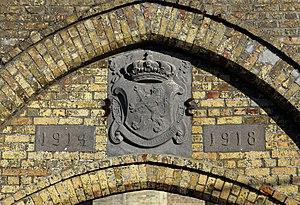
Oeren (commune d'Alveringem, province de Flandre Occidentale, Belgique)